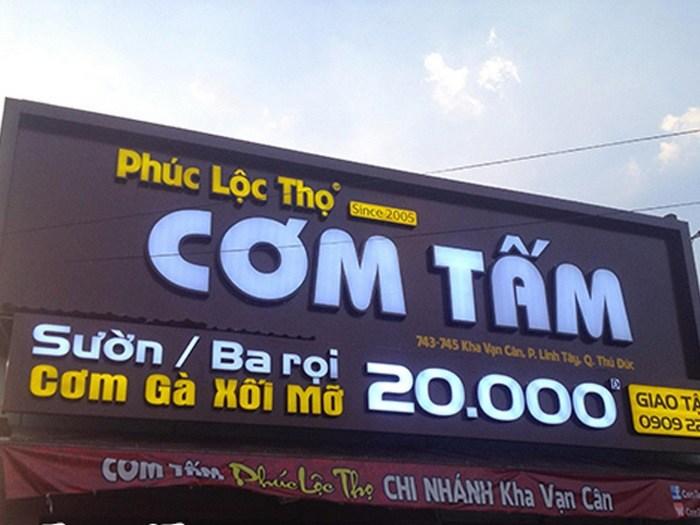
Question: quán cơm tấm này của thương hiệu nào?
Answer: quán cơm tấm này của thương hiệu phúc lộc thọ